Describe the emotion expressed in this image:  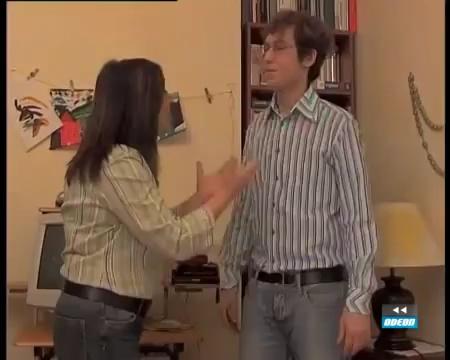
This person displays Suffering, valence and arousal with moderate intensity.